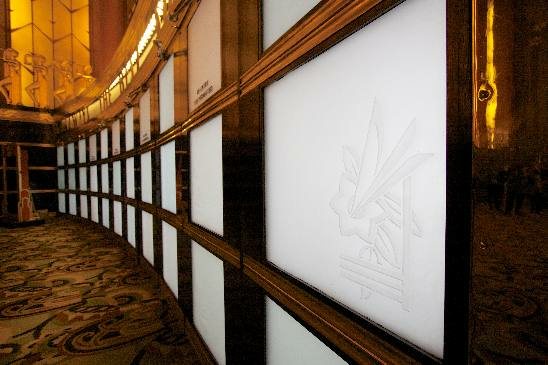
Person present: No